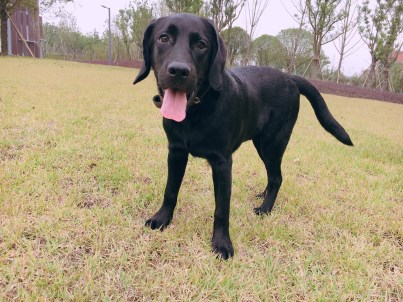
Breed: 3580-n000122-Labrador_retriever